Oxysterol-binding protein

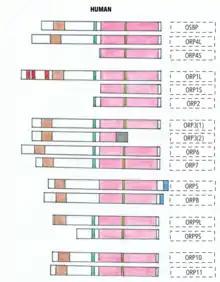
Domain organization of the oxysterol-binding protein (OSBP)-related proteins (ORPs) from humans.

All oxysterol related proteins (ORP) contain a core lipid-binding domain (ORD), which has a characteristic amino acids sequence, EQVSHHPP. The most studied ORP are human and yeast ones, and the only OSBP-ORP whose structure is completely known is the Kes1p, also called Osh4p, a yeast one. Six different protein domains and structural motifs types are found in OSBP-ORPs.